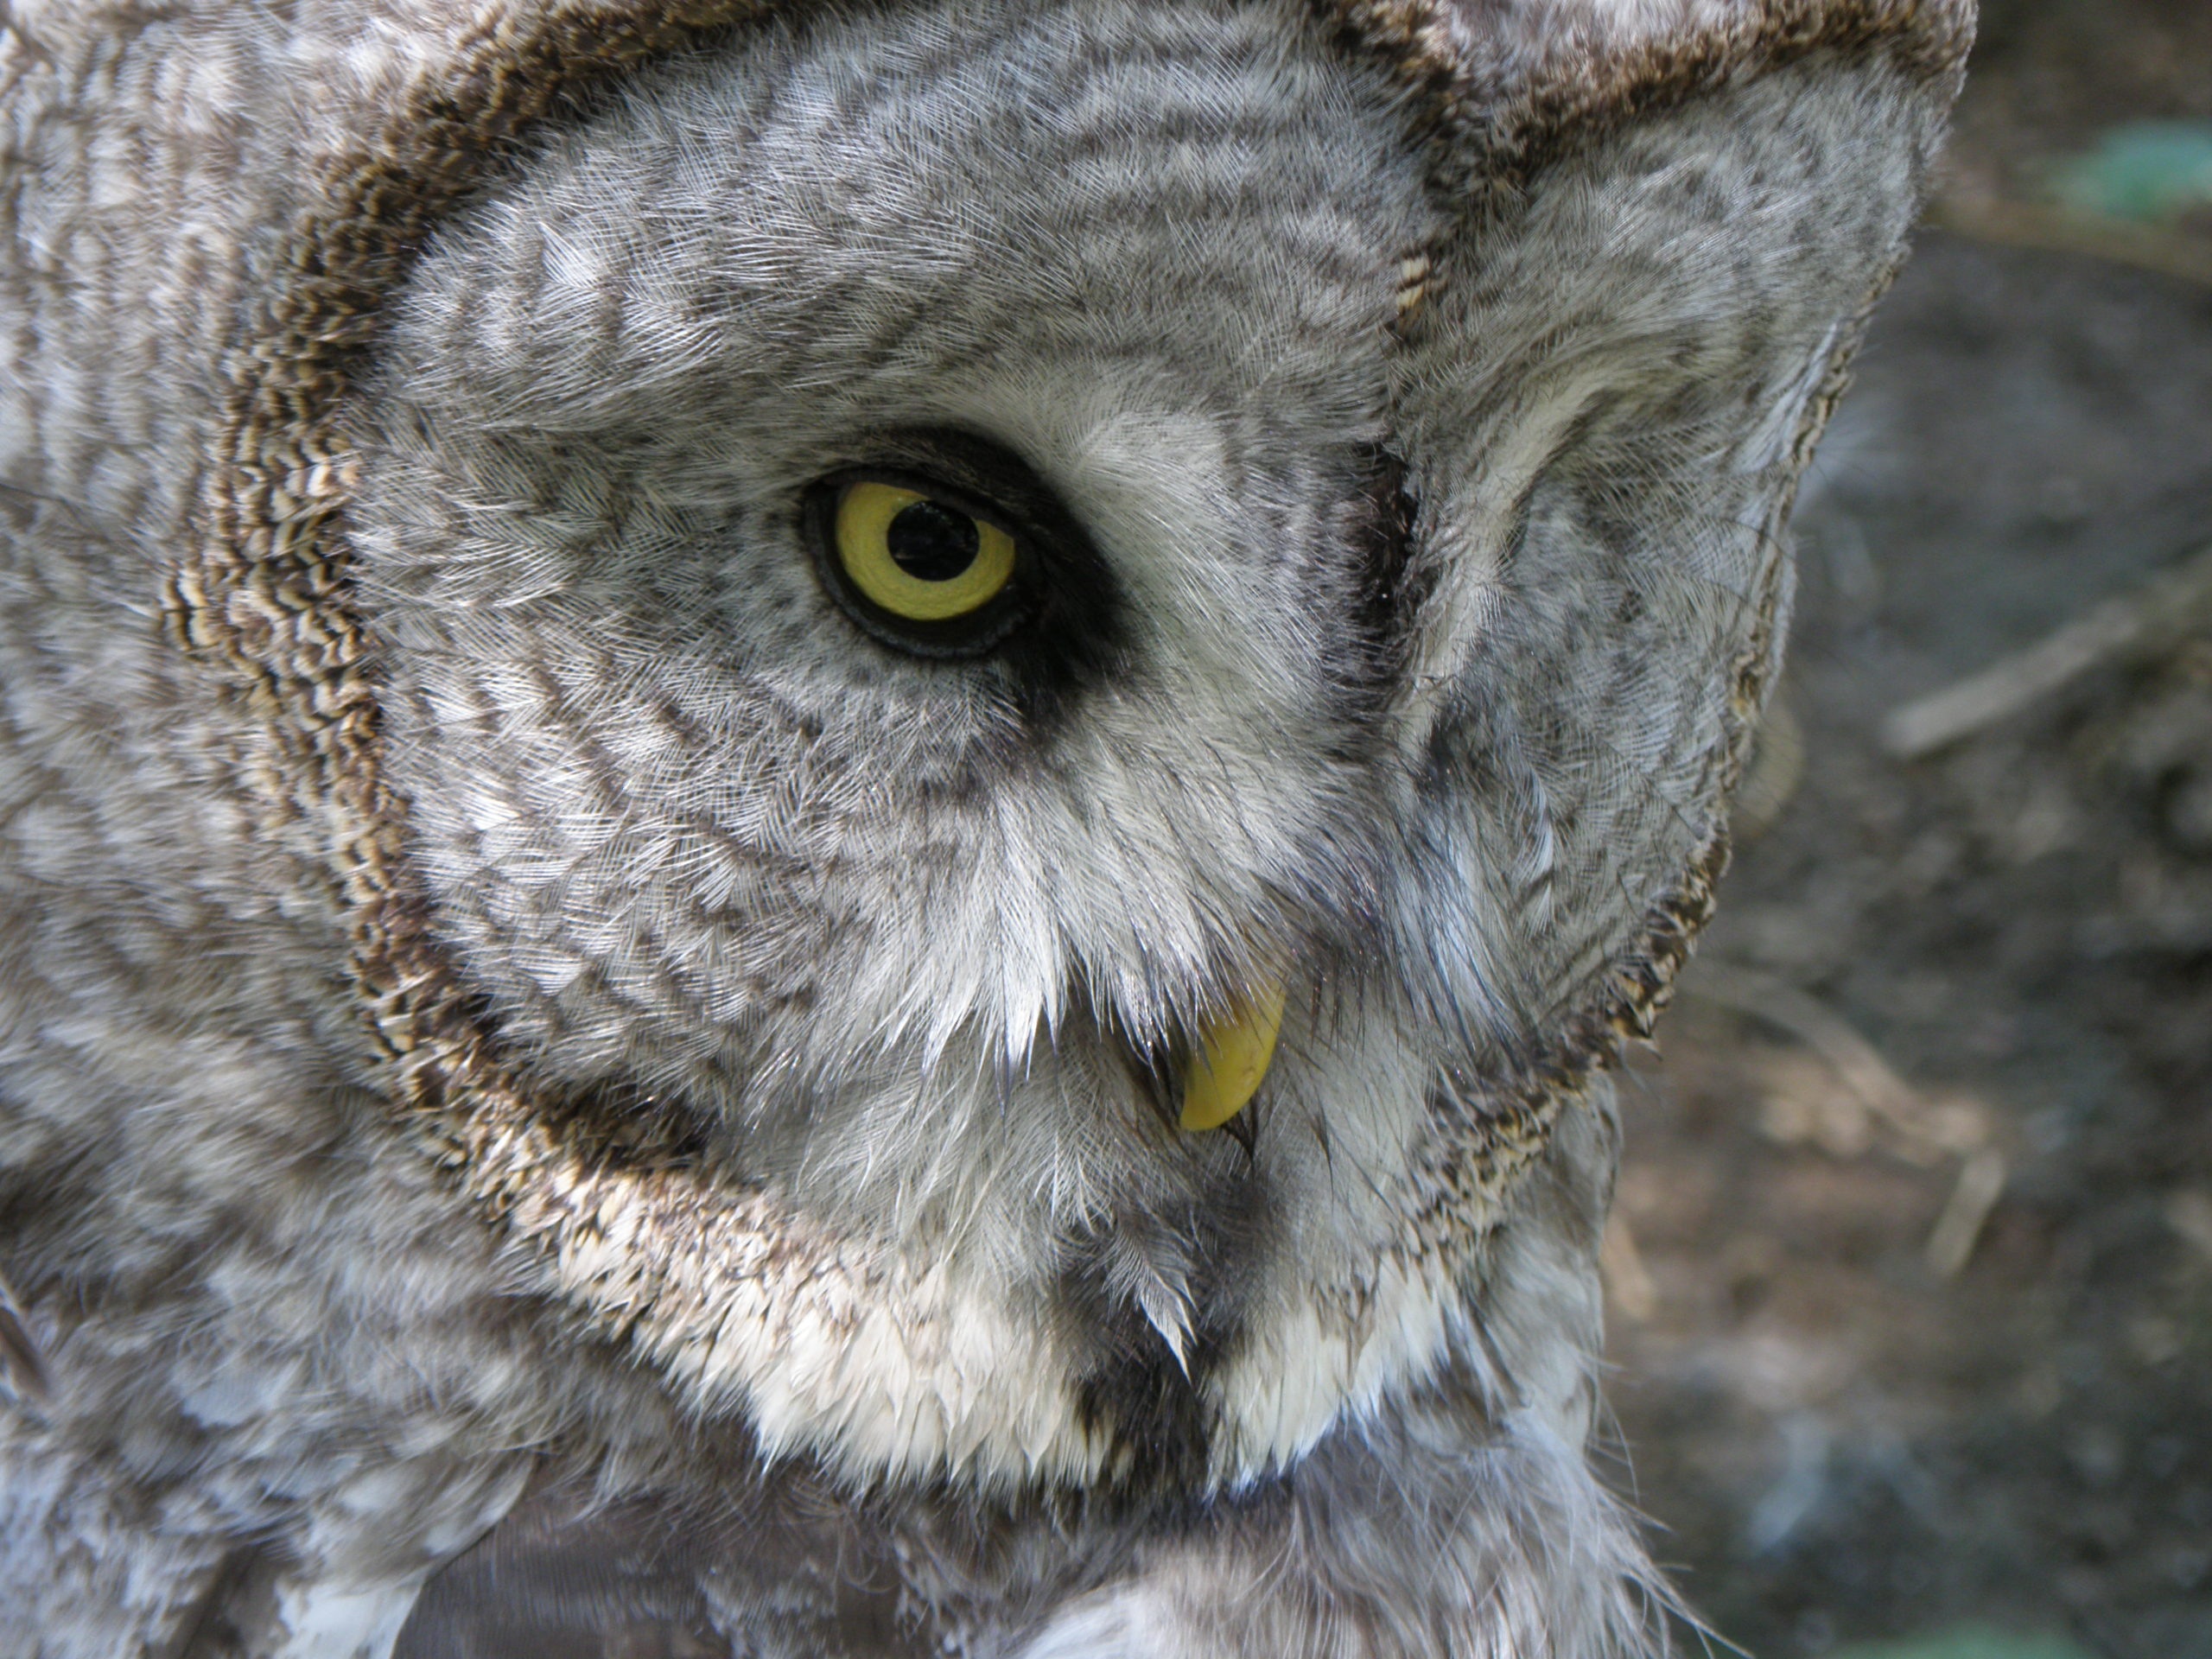
bird, wing, wildlife, beak, owl, fauna, bird of prey, close up, vertebrate, predators, great grey owl, strix nebulosa, tawny owl, tawny vulture